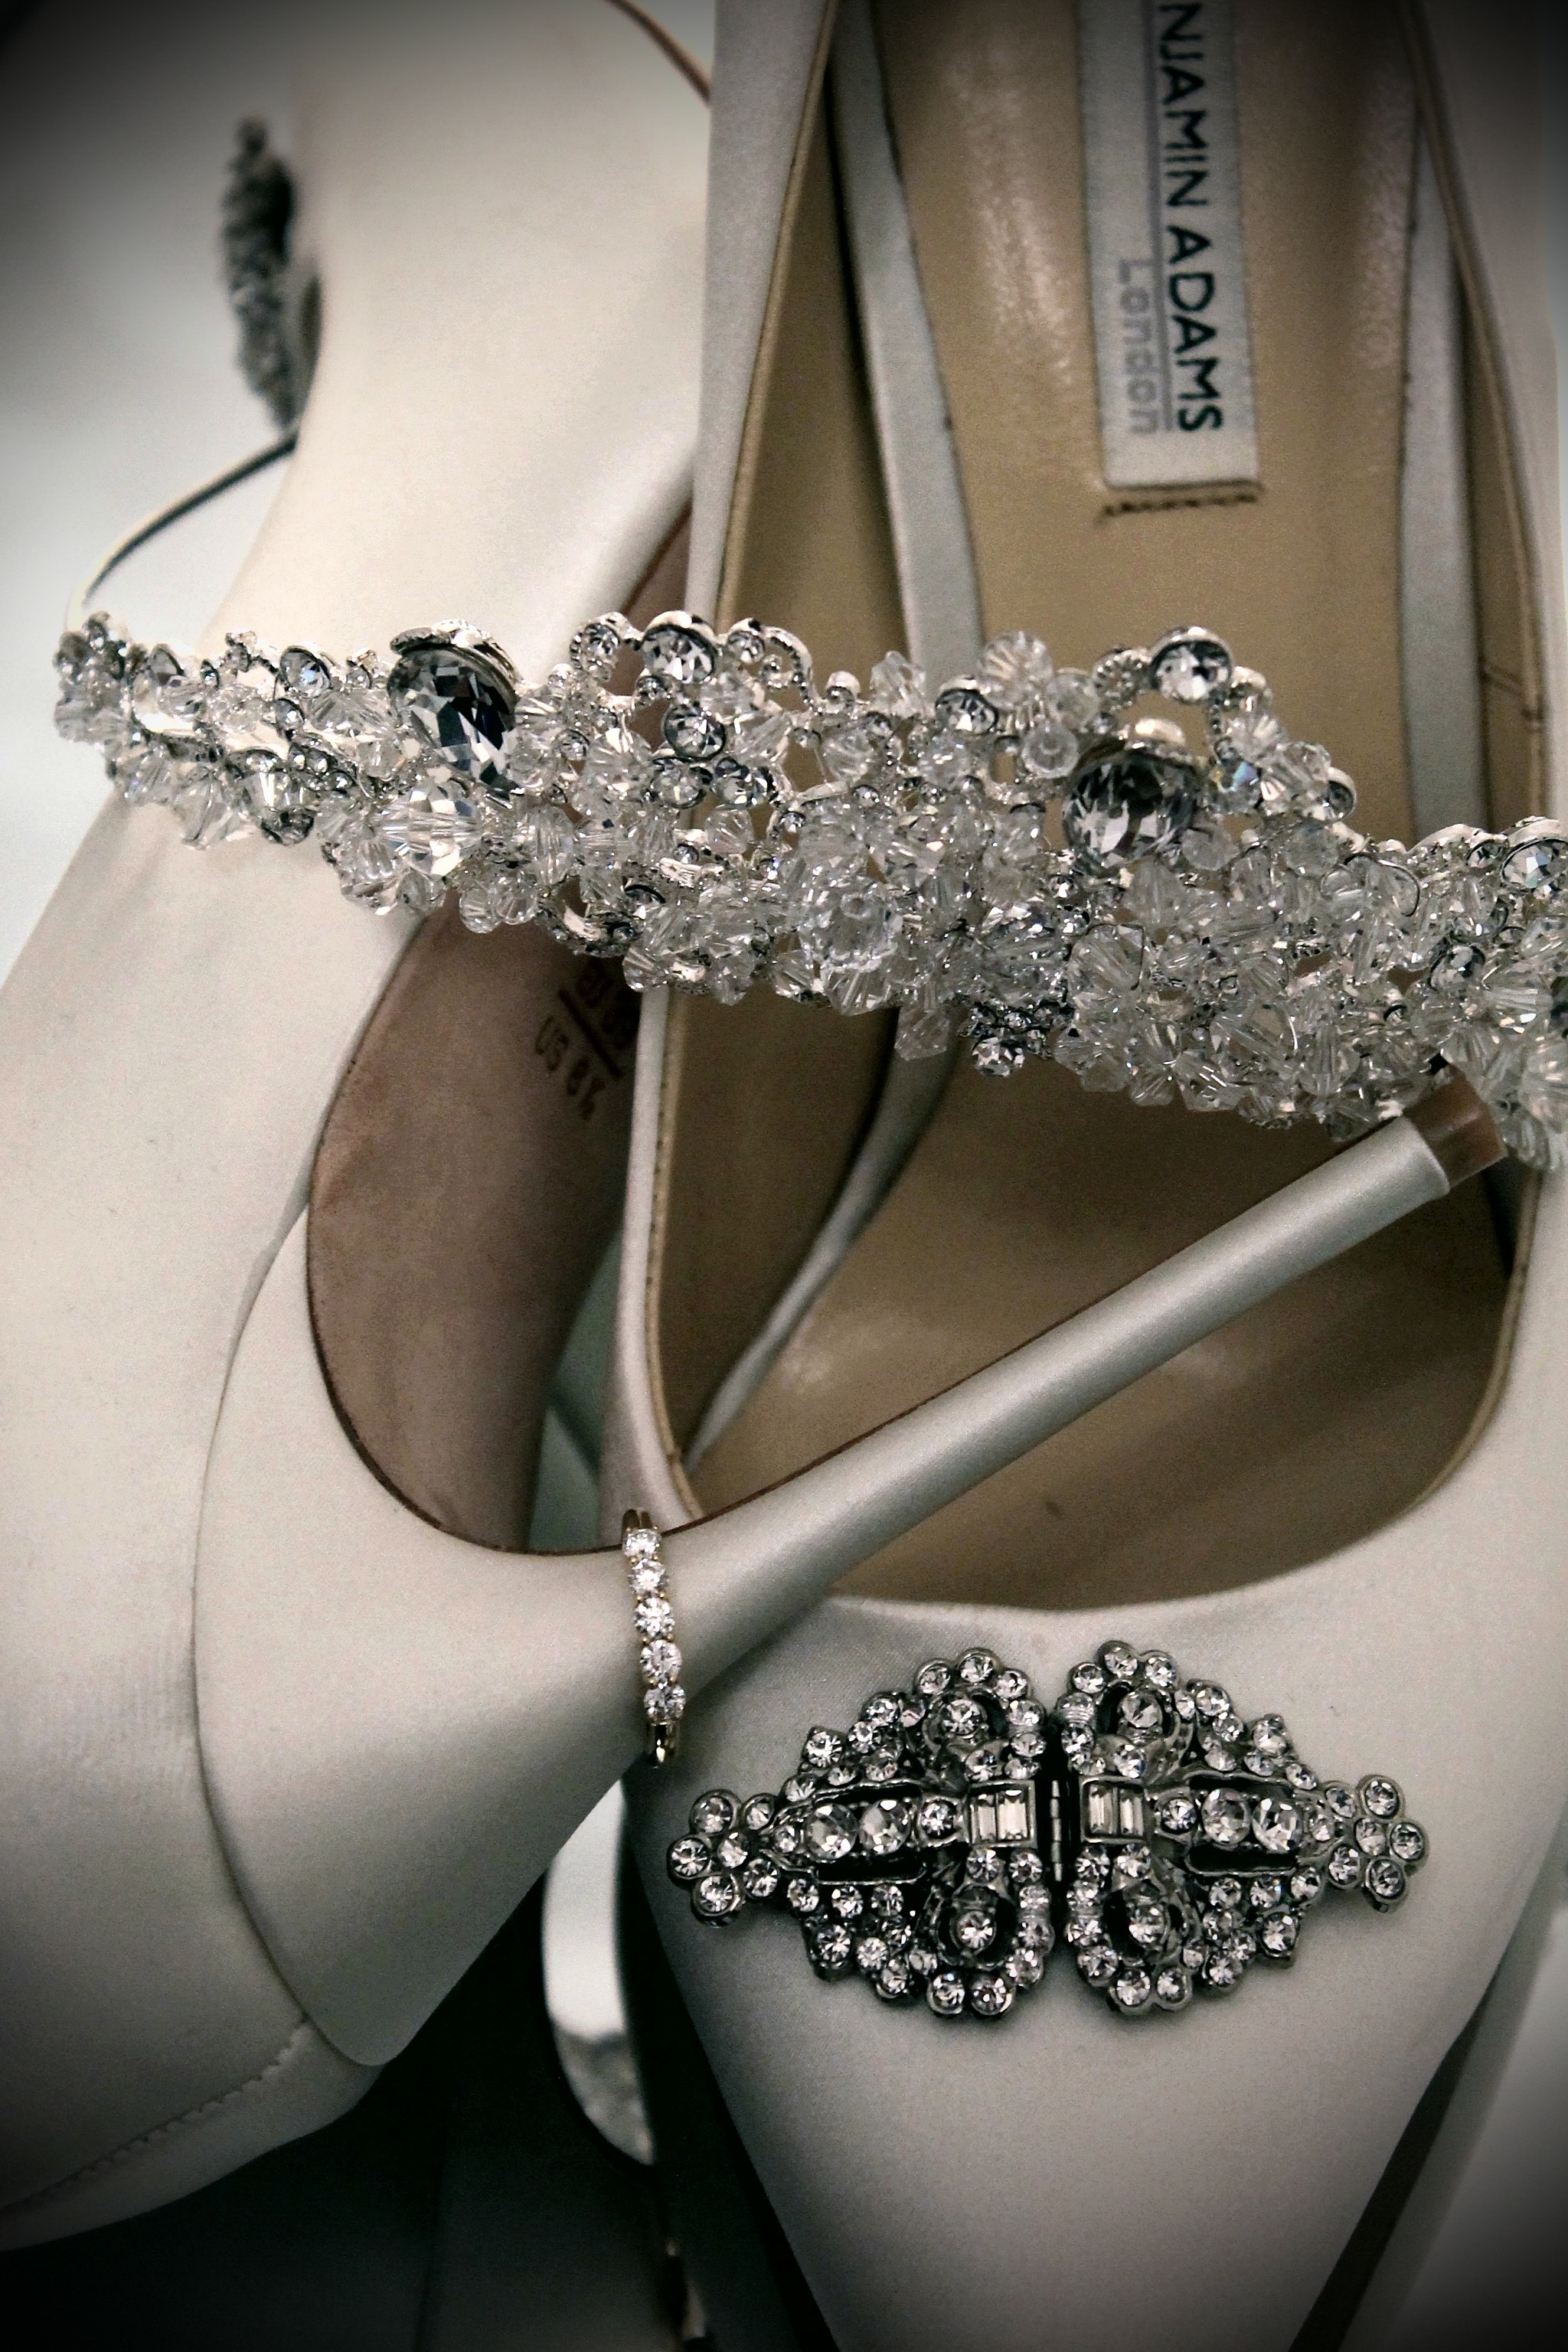
shoe, white, fashion, clothing, bride, jewellery, dress, footwear, fashion accessory, headpiece